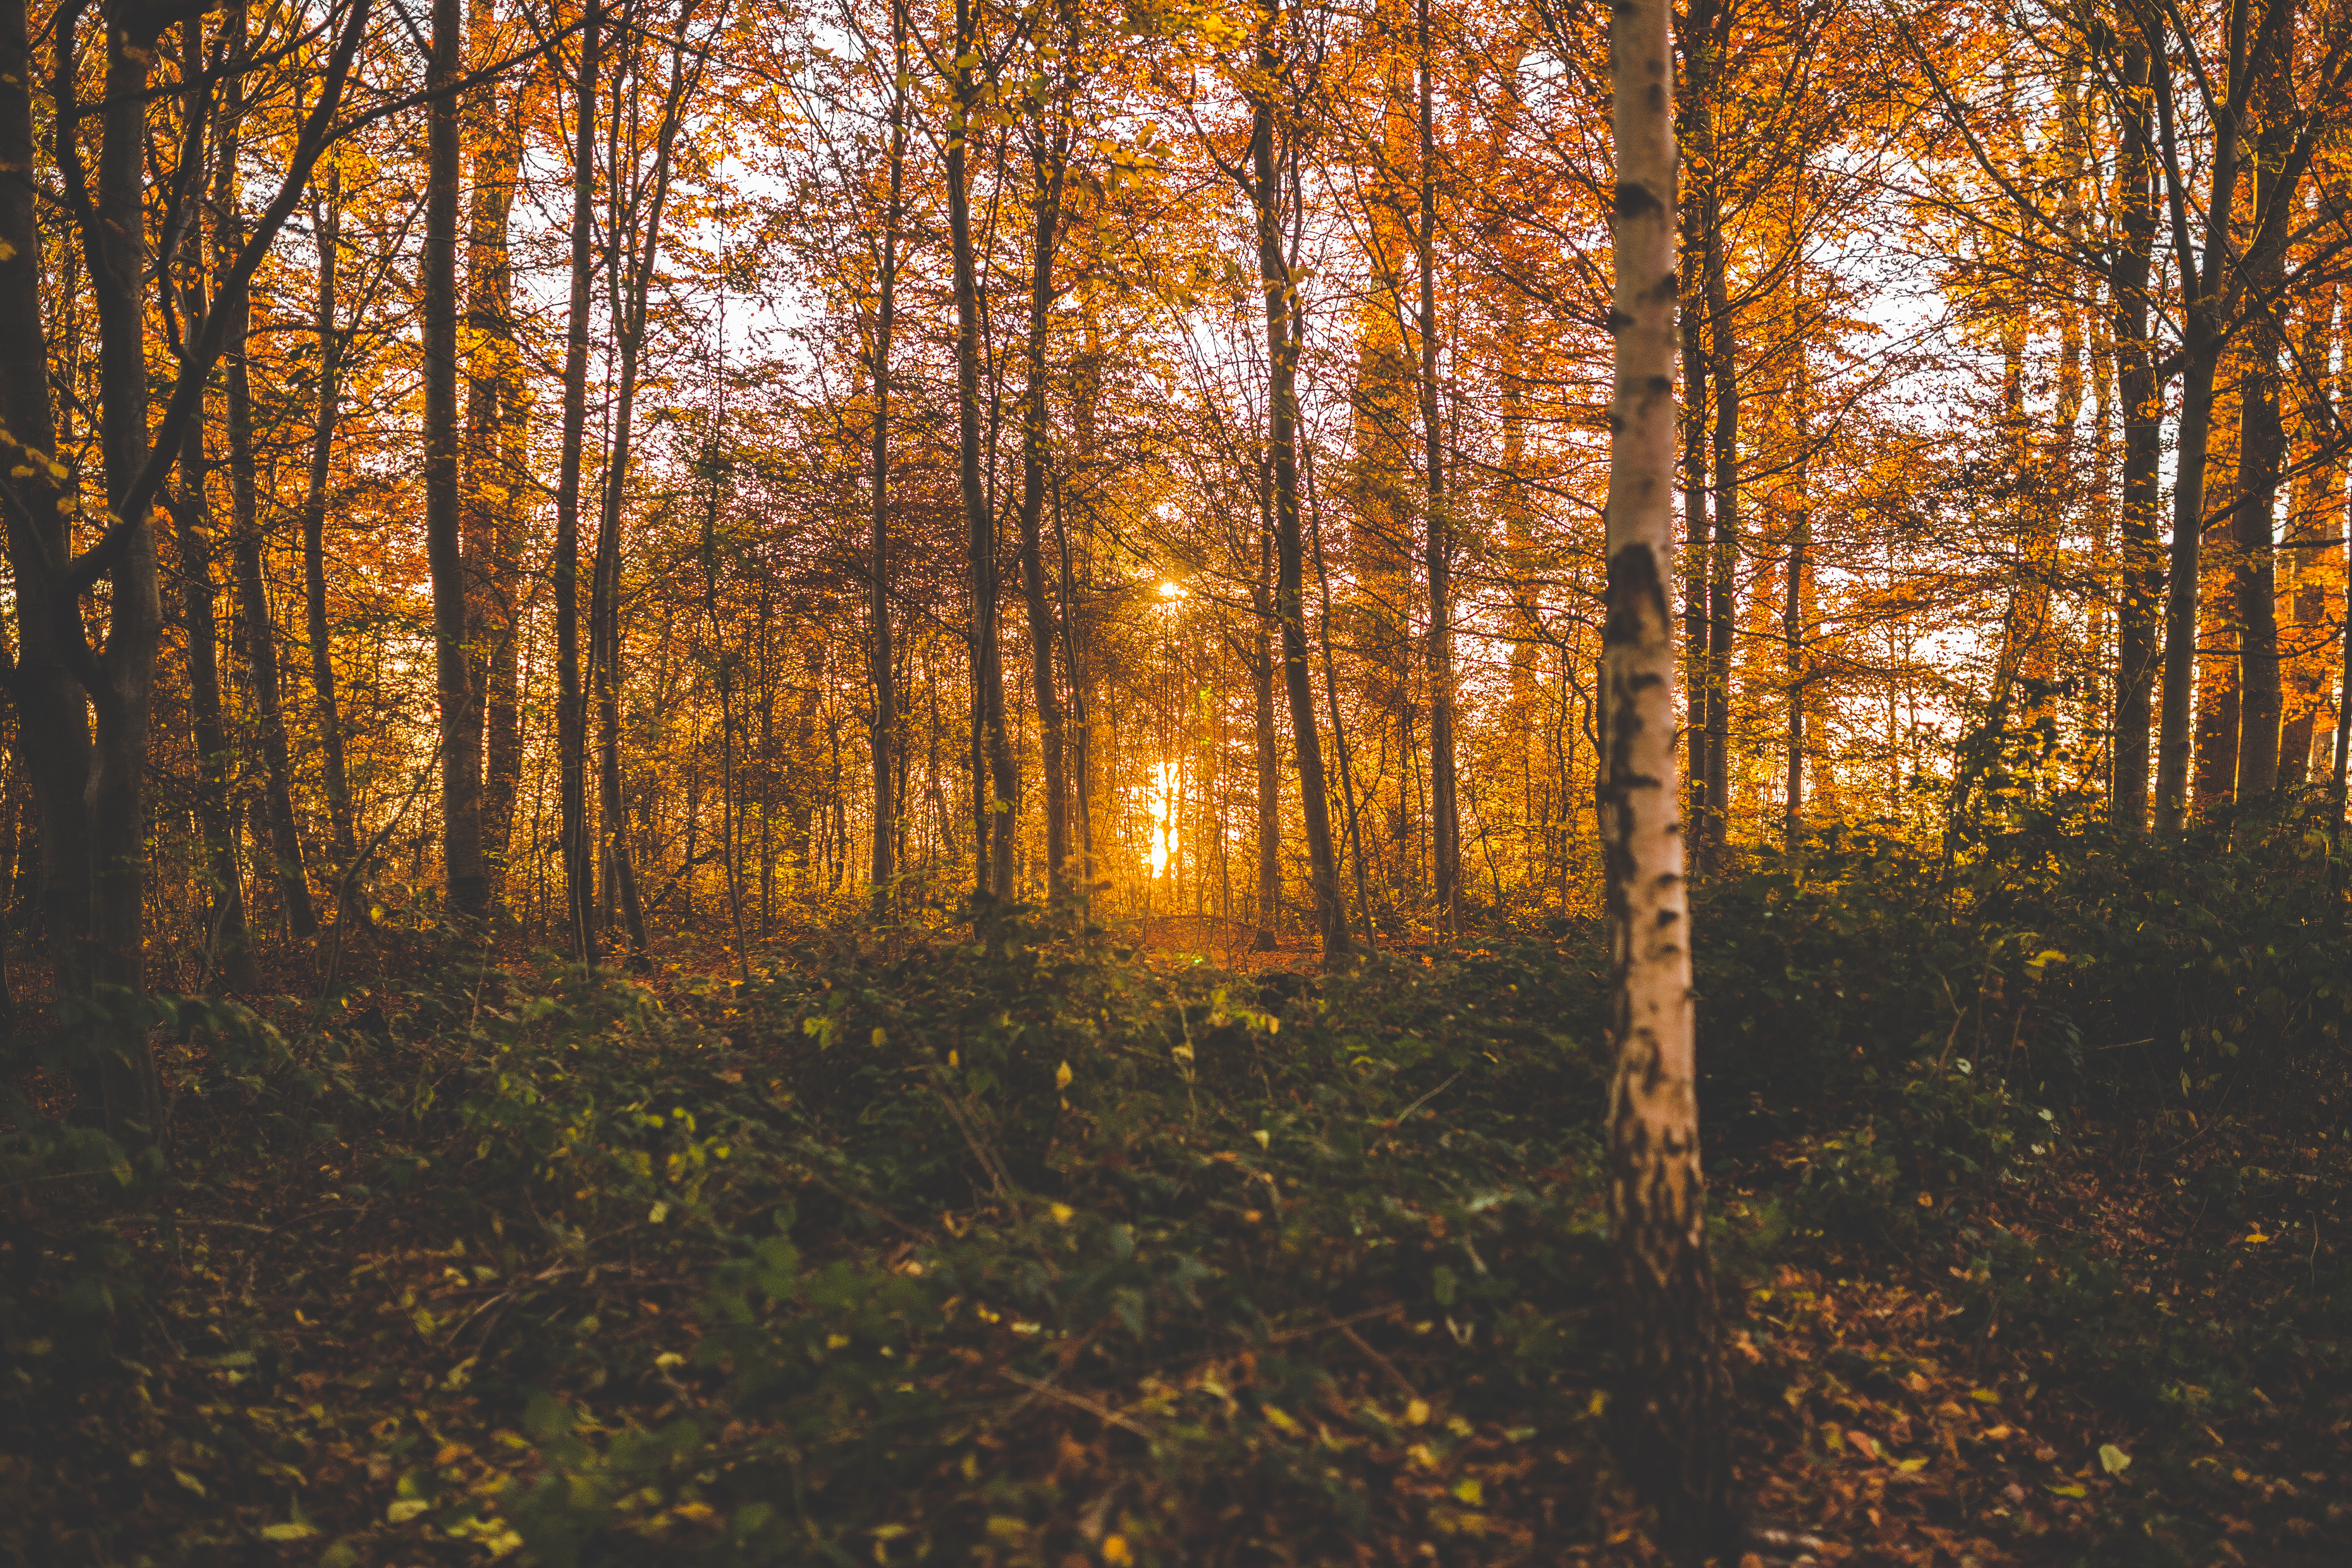
landscape, tree, nature, forest, branch, plant, sunlight, morning, leaf, fall, environment, idyllic, scenic, autumn, season, plants, leaves, woods, deciduous, grove, woodland, habitat, ecosystem, tree trunks, dried leaves, tree branches, natural environment, atmospheric phenomenon, woody plant, temperate broadleaf and mixed forest, temperate coniferous forest